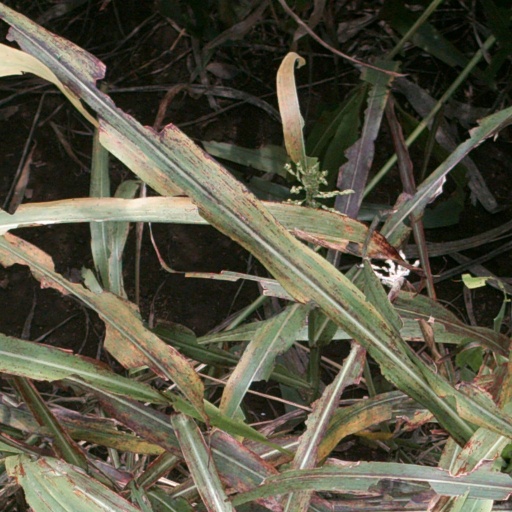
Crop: sorghum